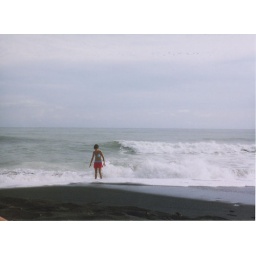
Me in the ocean at Playa Hermosa... Beautiful black sand beach